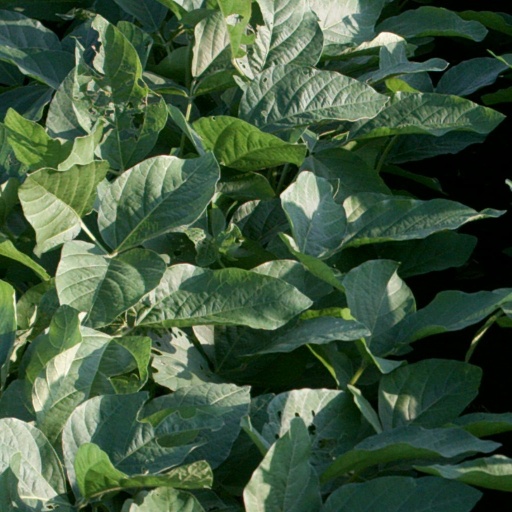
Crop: soybean